Télématin

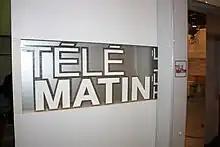
Logo at the station in Paris in 2011

Télématin is a French breakfast television news show, broadcast on France 2 since January 7, 1985. It is broadcast in Metropolitan France weekdays from 6:30 to 9:00 am CET. TV5 broadcast the show in Canada in its 150-minute entirety until September 2011: since then, a shortened 90-minute version is shown between 6:30 and 8:00 am Eastern Time.